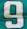
Number: 9